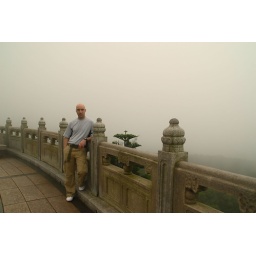
Self portrait taken by the stone wall encircling the Giant Buddha in Hong Kong.